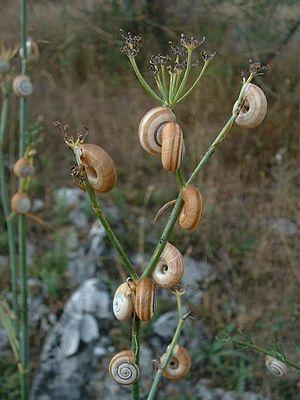
Escargots, Boutx
Le terme escargot est un nom vernaculaire qui en français désigne des gastéropodes à coquille, généralement terrestres et appelés aussi des limaçons, ou colimaçons par opposition aux limaces. Ce sont tous des mollusques, quelle que soit leur taille ou leur forme. 40 % des mollusques étant des escargots terrestres, certains escargots toutefois sont des espèces aquatiques, plutôt d'eau douce : Basommatophora tels les limnées ou les planorbes, souvent appelés « escargots nettoyeurs » par les amateurs d'aquariophilie. La plupart des escargots sont phytophages, quoique quelques espèces soient omnivores, zoophages ou détritivores.